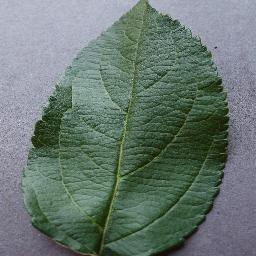
Label: Apple___healthy